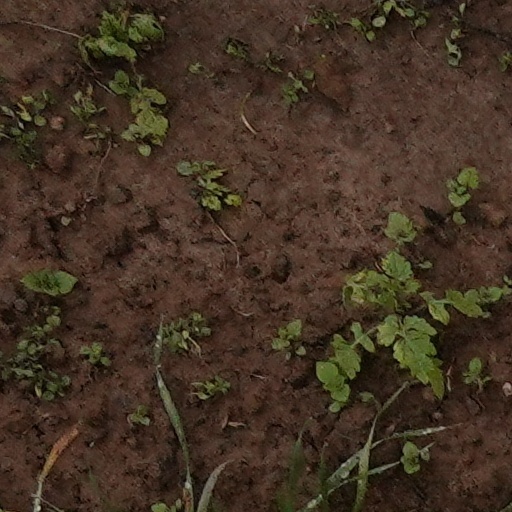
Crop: wheat